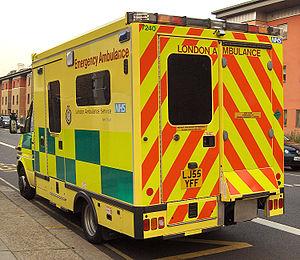
Le service d'ambulance de Londres est le plus grand service d'ambulance dans le monde. Il répond uniquement aux urgences médicales à Londres, avec 400 ambulances à sa disposition.
Les marquages Battenburg ou marquages Battenberg sont des marquages haute visibilité principalement utilisés sur les flancs des véhicules des services d'urgence dans plusieurs pays européens, ainsi qu'en Nouvelle-Zélande, en Australie, à Hong Kong et à Trinité-et-Tobago. Le nom vient de son apparence similaire à la coupe transversale d'un gâteau Battenberg.